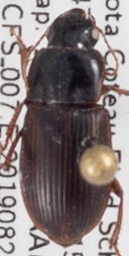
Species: Harpalus somnulentus
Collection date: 2019-08-27
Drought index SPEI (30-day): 1.166
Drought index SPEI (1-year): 1.314
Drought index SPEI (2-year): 0.8